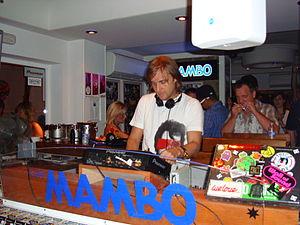
Ibiza est la plus grande des îles Pityuses et l'une des quatre îles habitées de l'archipel des Baléares. En effet, elle est considérée, de façon abusive en géographie ancienne mais acceptable sur un plan d'administration politique ou d'histoire récente, comme l'une des quatre grandes îles habitées de cet archipel des Baléares. Celui-ci forme l'une des dix-sept communautés autonomes d'Espagne, en mer Méditerranée, dont l'île d'Ibiza est l'une des provinces. Elle est dirigée par le Conseil insulaire d'Ibiza et subdivisée en cinq communes.